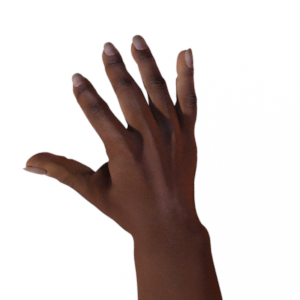
Label: paper